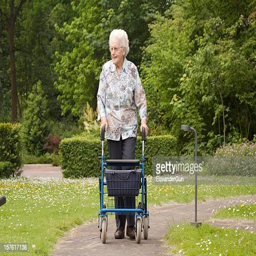
senior lady with walker at the park